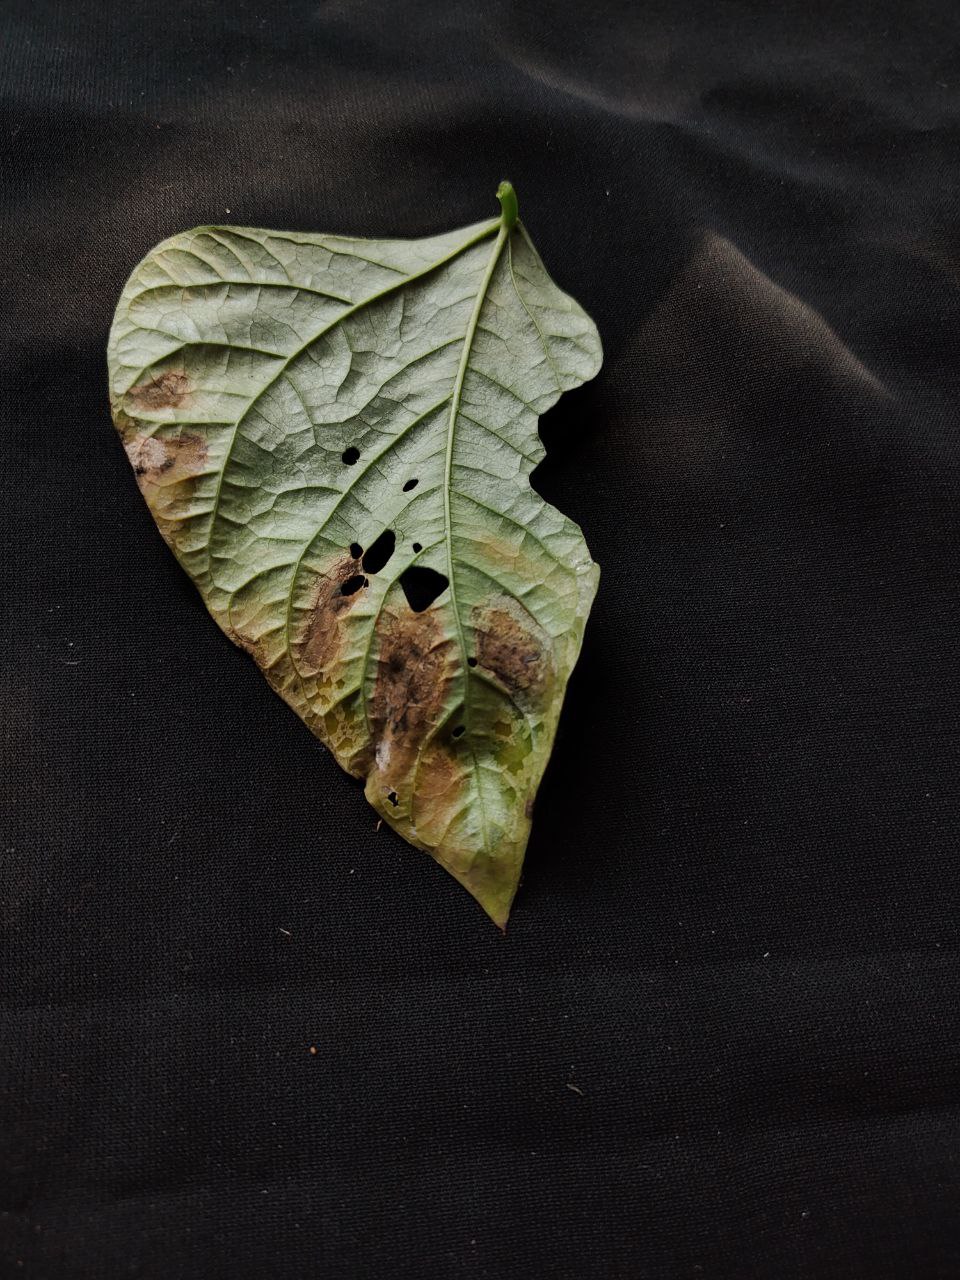
Crop: cowpea
Leaf condition: Bacterial wilt